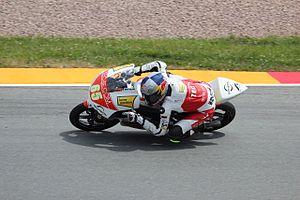
Philipp Öttl, né le 3 mai 1996 à Bad Reichenhall, est un pilote de vitesse moto allemand.